Serge Belongie

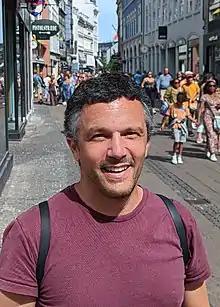
Belongie in Copenhagen, 2022

Serge Belongie (born 1980) is a professor of Computer Science at the University of Copenhagen, where he also serves as the head of the Danish Pioneer Centre for Artificial Intelligence. Previously, he was the Andrew H. and Ann R. Tisch Professor of Computer Science at Cornell Tech, where he also served as Associate Dean. He has also been a member of the Visiting Faculty program at Google. He is known for his contributions to the fields of computer vision and machine learning, specifically object recognition and image segmentation, with his scientific research in these areas cited over 150,000 times according to Google Scholar. Along with Jitendra Malik, Belongie proposed the concept of shape context, a widely used feature descriptor in object recognition. He has co-founded several startups in the areas of computer vision and object recognition.